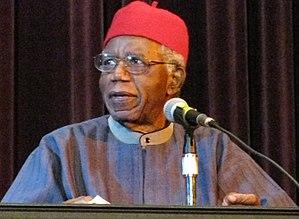
Chinua Achebe, né Albert Chinualumogu Achebe le 16 novembre 1930 à Ogidi et mort le 21 mars 2013 à Boston, est un écrivain nigérian d'expression anglaise. Romancier et poète, il débute avec Le monde s'effondre qui est, avec Le Malaise, son œuvre principale.
African Writers Series est une collection de la maison d'édition Heinemann Education Books, société issue du groupe britannique Heinemann. Elle est fondée en 1962, enrichie jusqu'en 2003 et reprise par Pearson en 2011. Elle a joué un rôle majeur dans la publication et la reconnaissance d'écrivains africains, comme Chinua Achebe, Ngũgĩ wa Thiong'o, Steve Biko, Ama Ata Aidoo, Nadine Gordimer, Buchi Emecheta et Okot p'Bitek. Consacrée principalement à l'Afrique anglophone, elle comprend également des traductions du français, du portugais, du zoulou, du swahili, de l'acholi, du sesotho, de l’afrikaans, du luganda et de l'arabe.